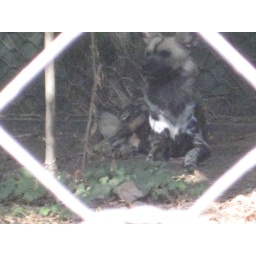
I hate zoos and this animal was in the walking nature trail in the Borghese Gardens. Very sad.